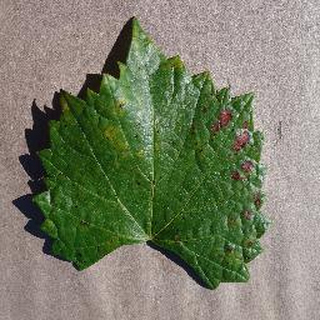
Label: grape_esca_black_measles